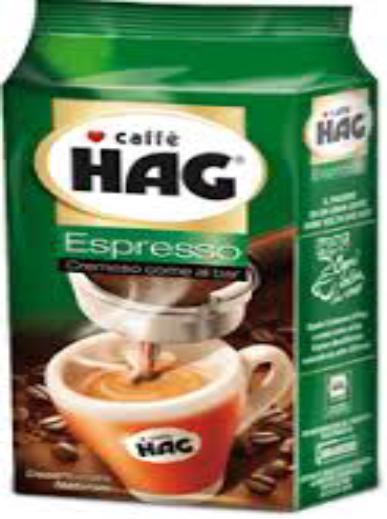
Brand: Cafe HAG
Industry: Food